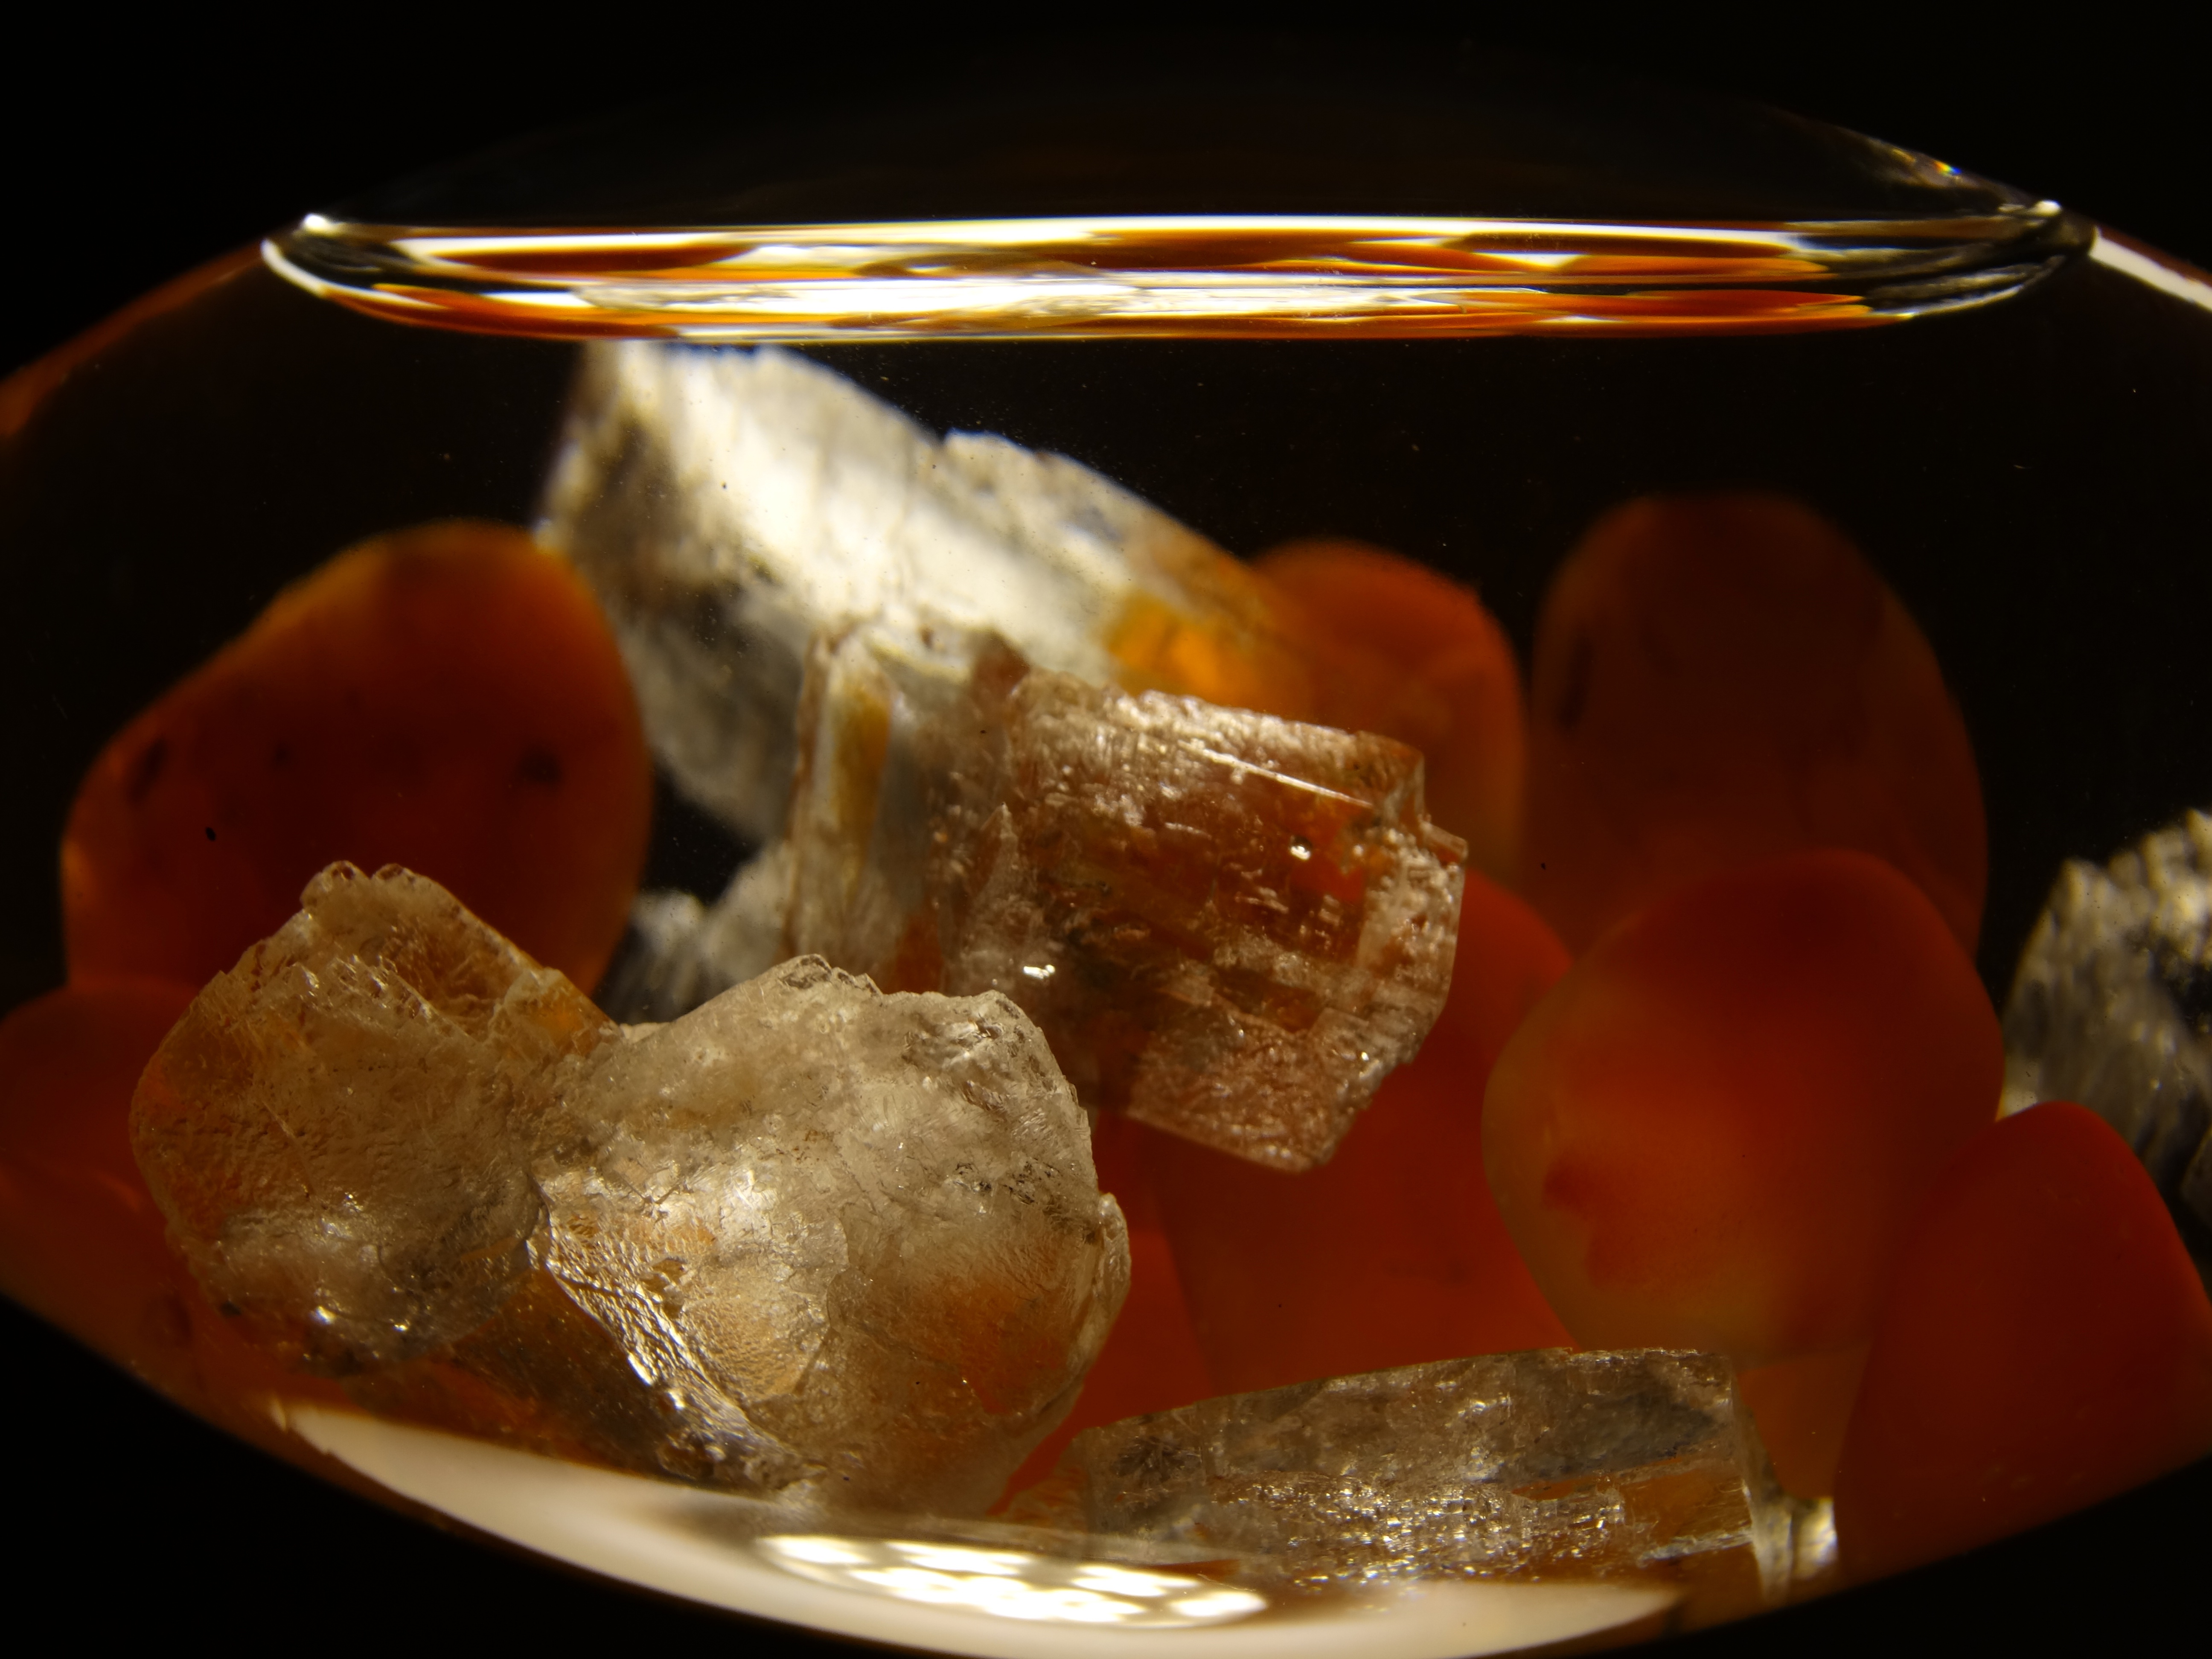
orange, dish, food, produce, jewellery, crystal, quartz, macro photography, gems, fiole